Gul Panag

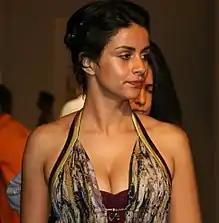
Gul Panag in Lakme Fashion Week, 2009

Panag won the Miss India title in 1999, and was crowned Miss Beautiful Smile at the same pageant. She participated in the Miss Universe 1999 pageant.